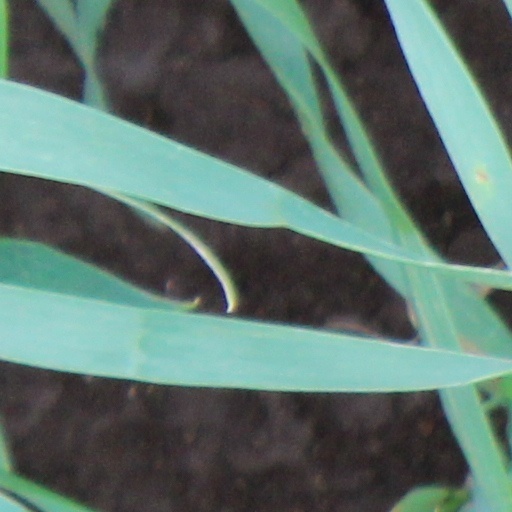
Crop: wheat